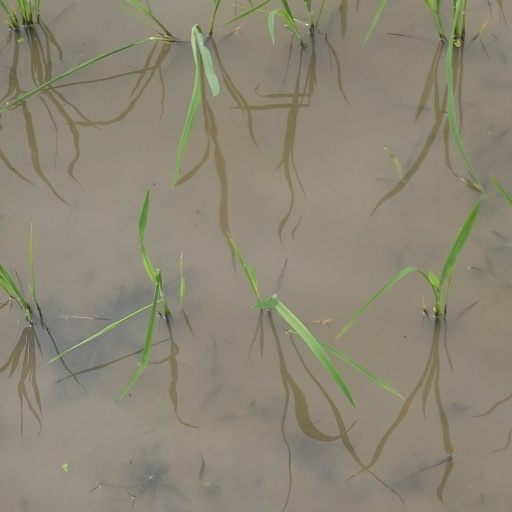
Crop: rice